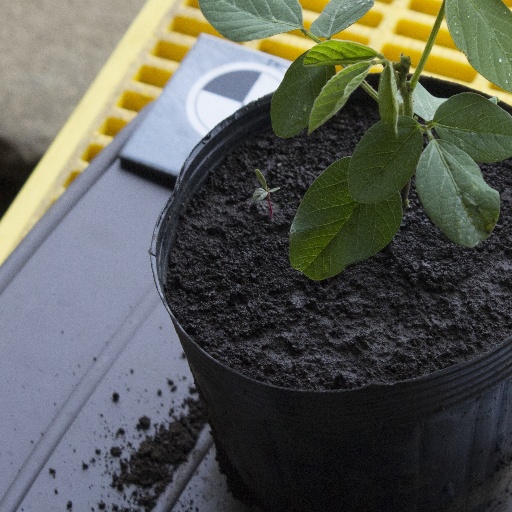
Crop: soybean